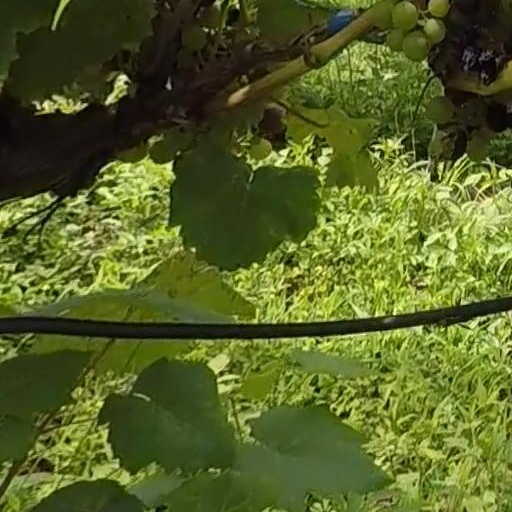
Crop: grape